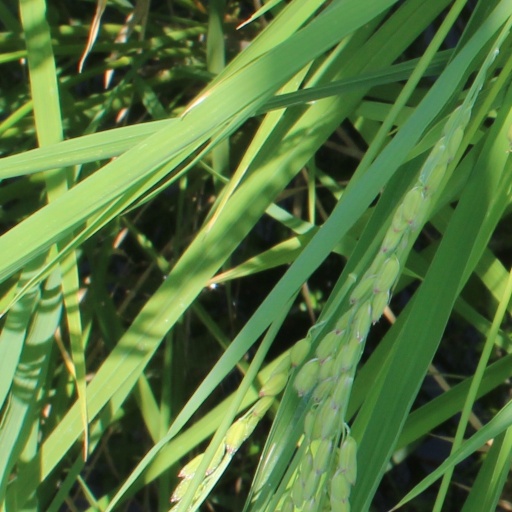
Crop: rice